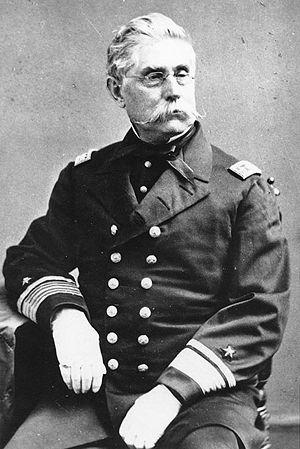
L'État du Rhode Island pendant la guerre de Sécession, comme avec l'ensemble de la Nouvelle-Angleterre, reste fidèle à l'Union. Rhode Island fournit 25 236 combattants à l'armée de l'Union, dont 1 685 mourront. Sur le front intérieur, le Rhode Island, avec les autres États du Nord, utilise sa capacité industrielle pour l'approvisionnement de l'armée de l'Union avec les matériaux dont il a besoin pour gagner la guerre. Le Rhode Island poursuit sa croissance et sa modernisation conduit à la création d'un système de transport en commun urbain, et améliore la santé et les programmes d'assainissement.